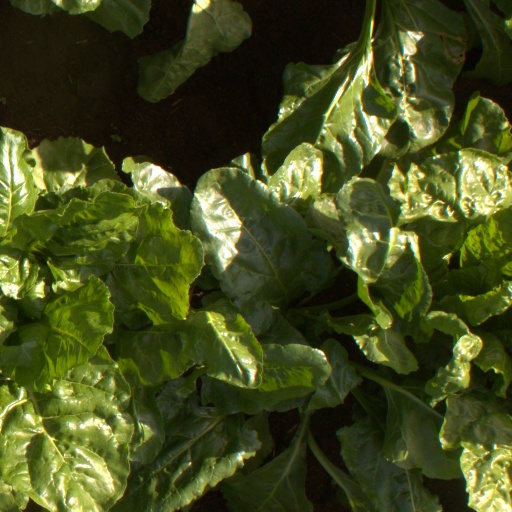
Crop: sugar beet